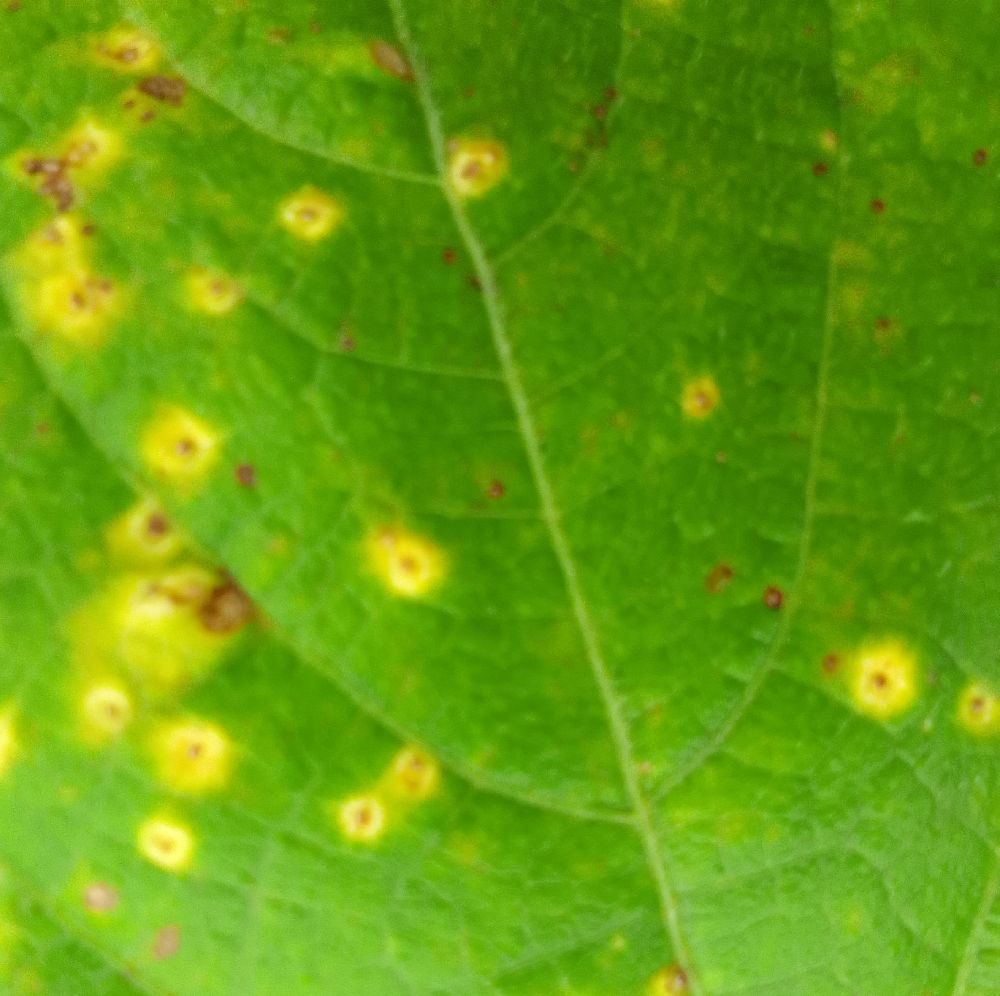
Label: rust